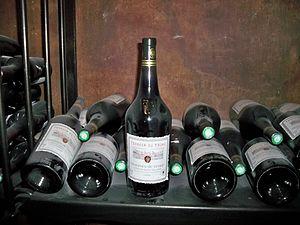
Bouteilles de Beaumes de Venise, Terre du Trias
La cuisine provençale est une cuisine traditionnelle qui allie une grande diversité de produits de Provence méditerranéenne. Elle est historiquement avant tout tributaire, dès le Moyen Âge, de la prise du pouvoir des comtes de Provence dans le royaume de Naples, après la bataille de Bénévent en 1266, puis de l'installation des papes à Avignon. Elle n'en a pas moins évolué au cours des siècles suivants, en particulier avec l'arrivée des produits comestibles du Nouveau Monde.
La cuisine occitane est une cuisine diversifiée qui a des traits caractéristiques de la cuisine méditerranéenne, mais se différencie des cuisines catalane et italienne. En raison de la taille de l'Occitanie et la grande variété de ses terroirs, allant des Pyrénées aux Alpes, de la côte méditerranéenne au Massif central qu'elle englobe majoritairement, c'est une cuisine très variée mais, au-delà de la traditionnelle partition entre l'usage de la graisse de canard au sud ouest et de l'huile d'olive au sud-est, il existe un certain nombre de traits communs à l'ensemble de ce territoire et l'opposant parfois nettement au reste de la France.